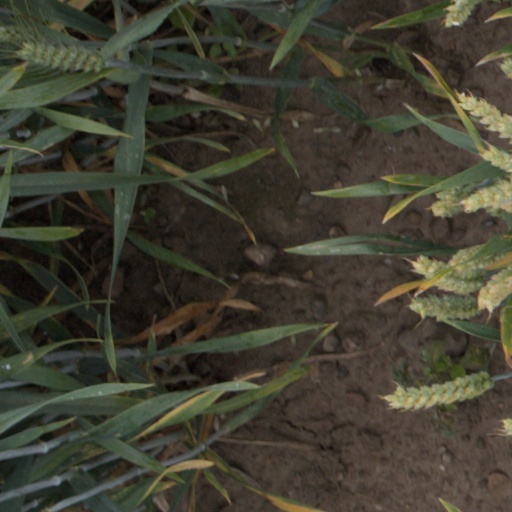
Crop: wheat